Religion in Namibia

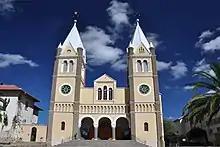
Catholic cathedral in Windhoek.

The second-largest Christian denomination is Roman Catholicism, and accounts for more than 20% of the population. It consists of three jurisdictions - the two dioceses of Windhoek and Keetmanshoop, and the Apostolic Vicariate of Rundu which is in the process of becoming a third diocese.